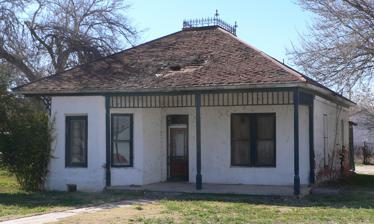
Building: Benjamin F. Billingsley House
Country: United States of America
Year built: 1900
Historic house in Arizona, United States United States historic place Benjamin F. Billingsley House U.S. National Register of Historic Places Location 202 Main St., Duncan, Arizona Coordinates 32°43′16″N 109°06′22″W / 32.72111°N 109.10611°W / 32.72111; -109.10611 Area less than one acre Built 1900 Architectural style Queen Anne NRHP reference No. 83002998 Added to NRHP August 25, 1983 The Benjamin F. Billingsley House , at 202 Main St. in Duncan, Arizona , was built around 1900.  It has modest elements of Queen Anne style.  It was listed on the National Register of Historic Places in 1983. It is 30 by 35 feet (9.1 m × 10.7 m) in plan and has a hipped roof with a projecting corbelled brick chimney and ornamental cast iron "cresting" which was added after 1907. It was built of brick which was hidden by stuccoing around 1940. The house was flooded in 1940 and in 1978 but was not much damaged. It was deemed significant for its association with Benjamin F. Billingsley, who sold agricultural supplies and other dry goods merchandise in Duncan from 1895 to 1940.  It is believed to be the oldest house in Duncan and it is suggested to be "architecturally significant as an example of domestic residential architecture built during Arizona's Territorial period in the late nineteenth century." References